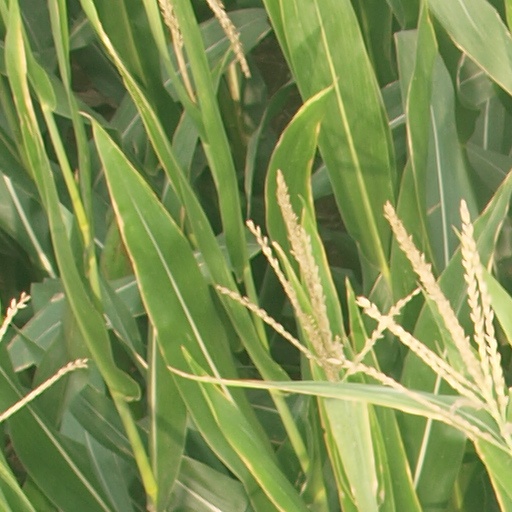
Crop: maize; corn